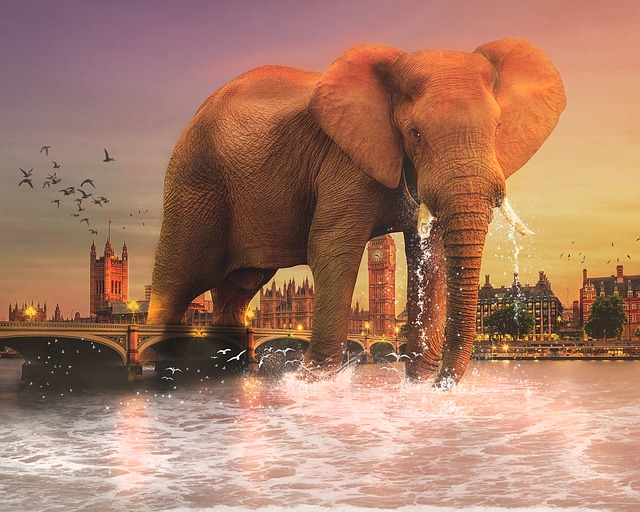
Label: elefante